Stepping Lively

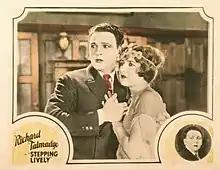

Stepping Lively is a 1924 American silent action film directed by James W. Horne and starring Richard Talmadge, Mildred Harris and Norval MacGregor.